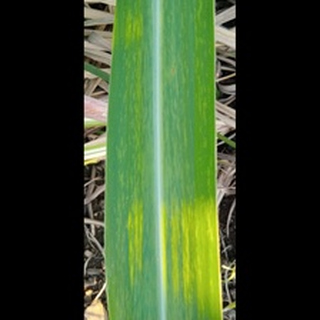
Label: sugarcane_mosaic